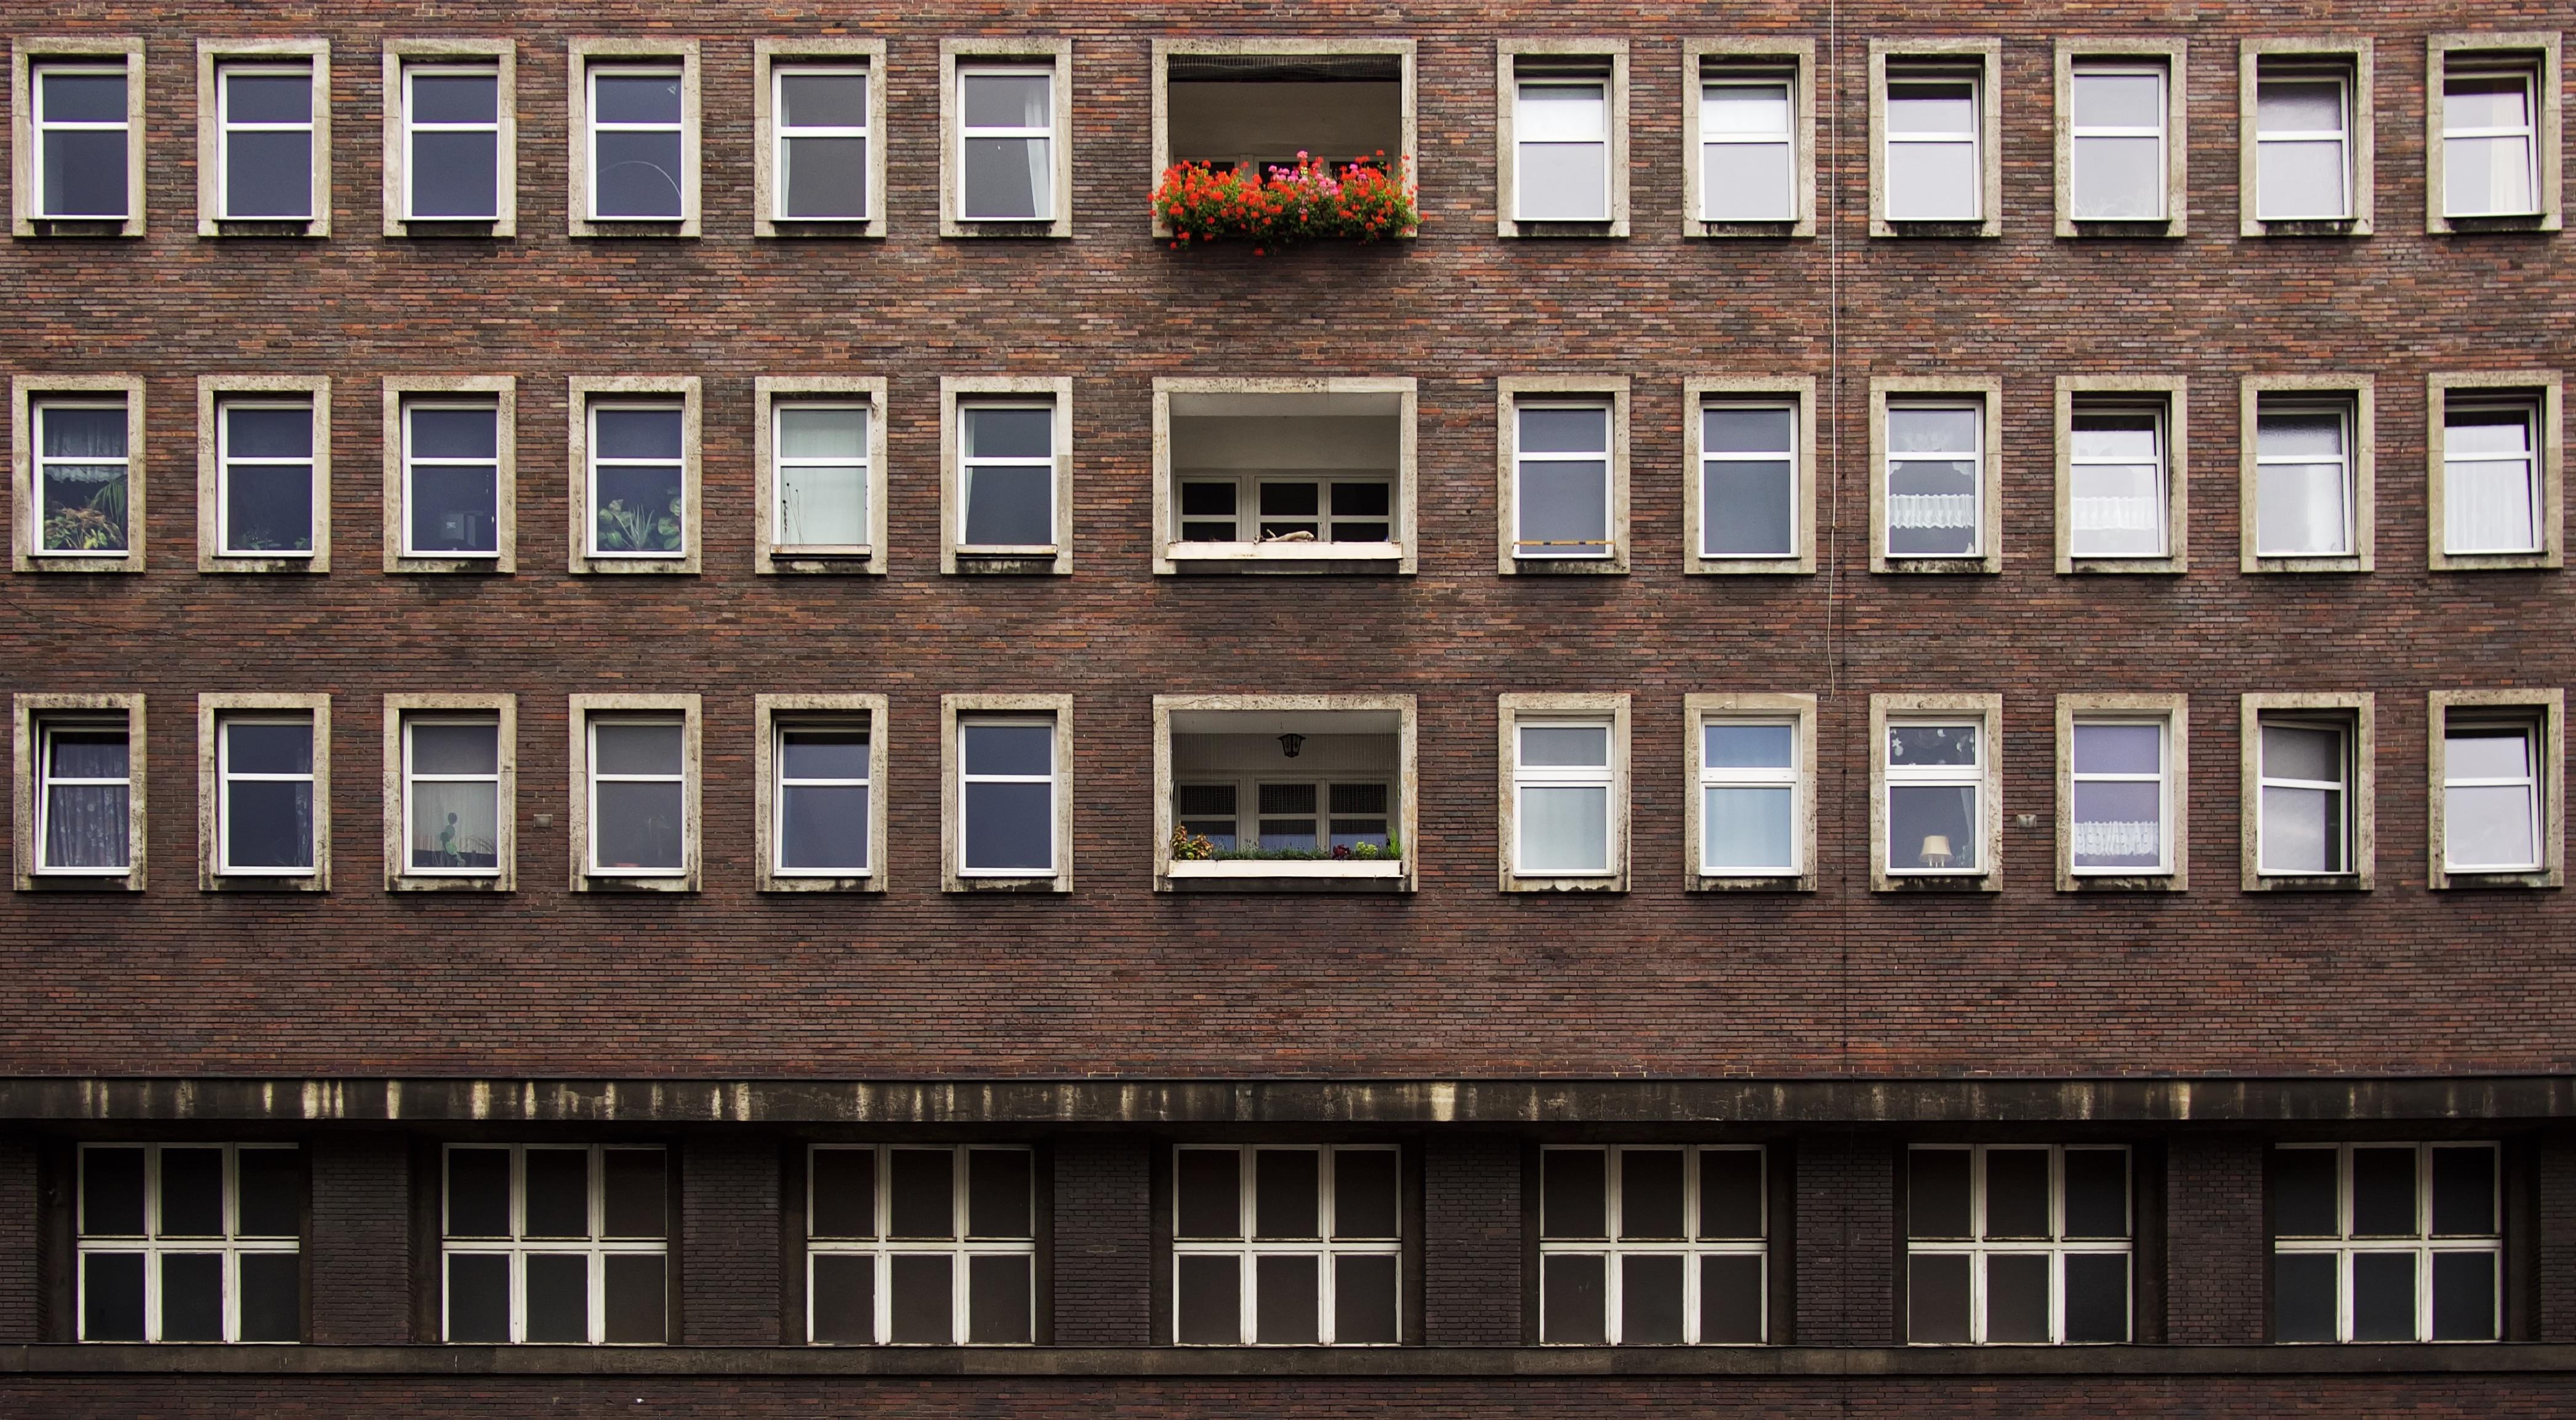
architecture, wood, house, window, building, wall, downtown, facade, brick, tower block, windows, apartments, neighbourhood, urban area, residential area, window covering